DeWitt Clinton

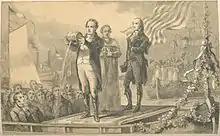
Print showing Clinton mingling the waters of Lake Erie and the Atlantic, in a ceremony in 1826

From 1810 to 1824, Clinton was a member of the Erie Canal Commission. He was among its first members, who were appointed in 1810 and planned and surveyed the route to be taken.